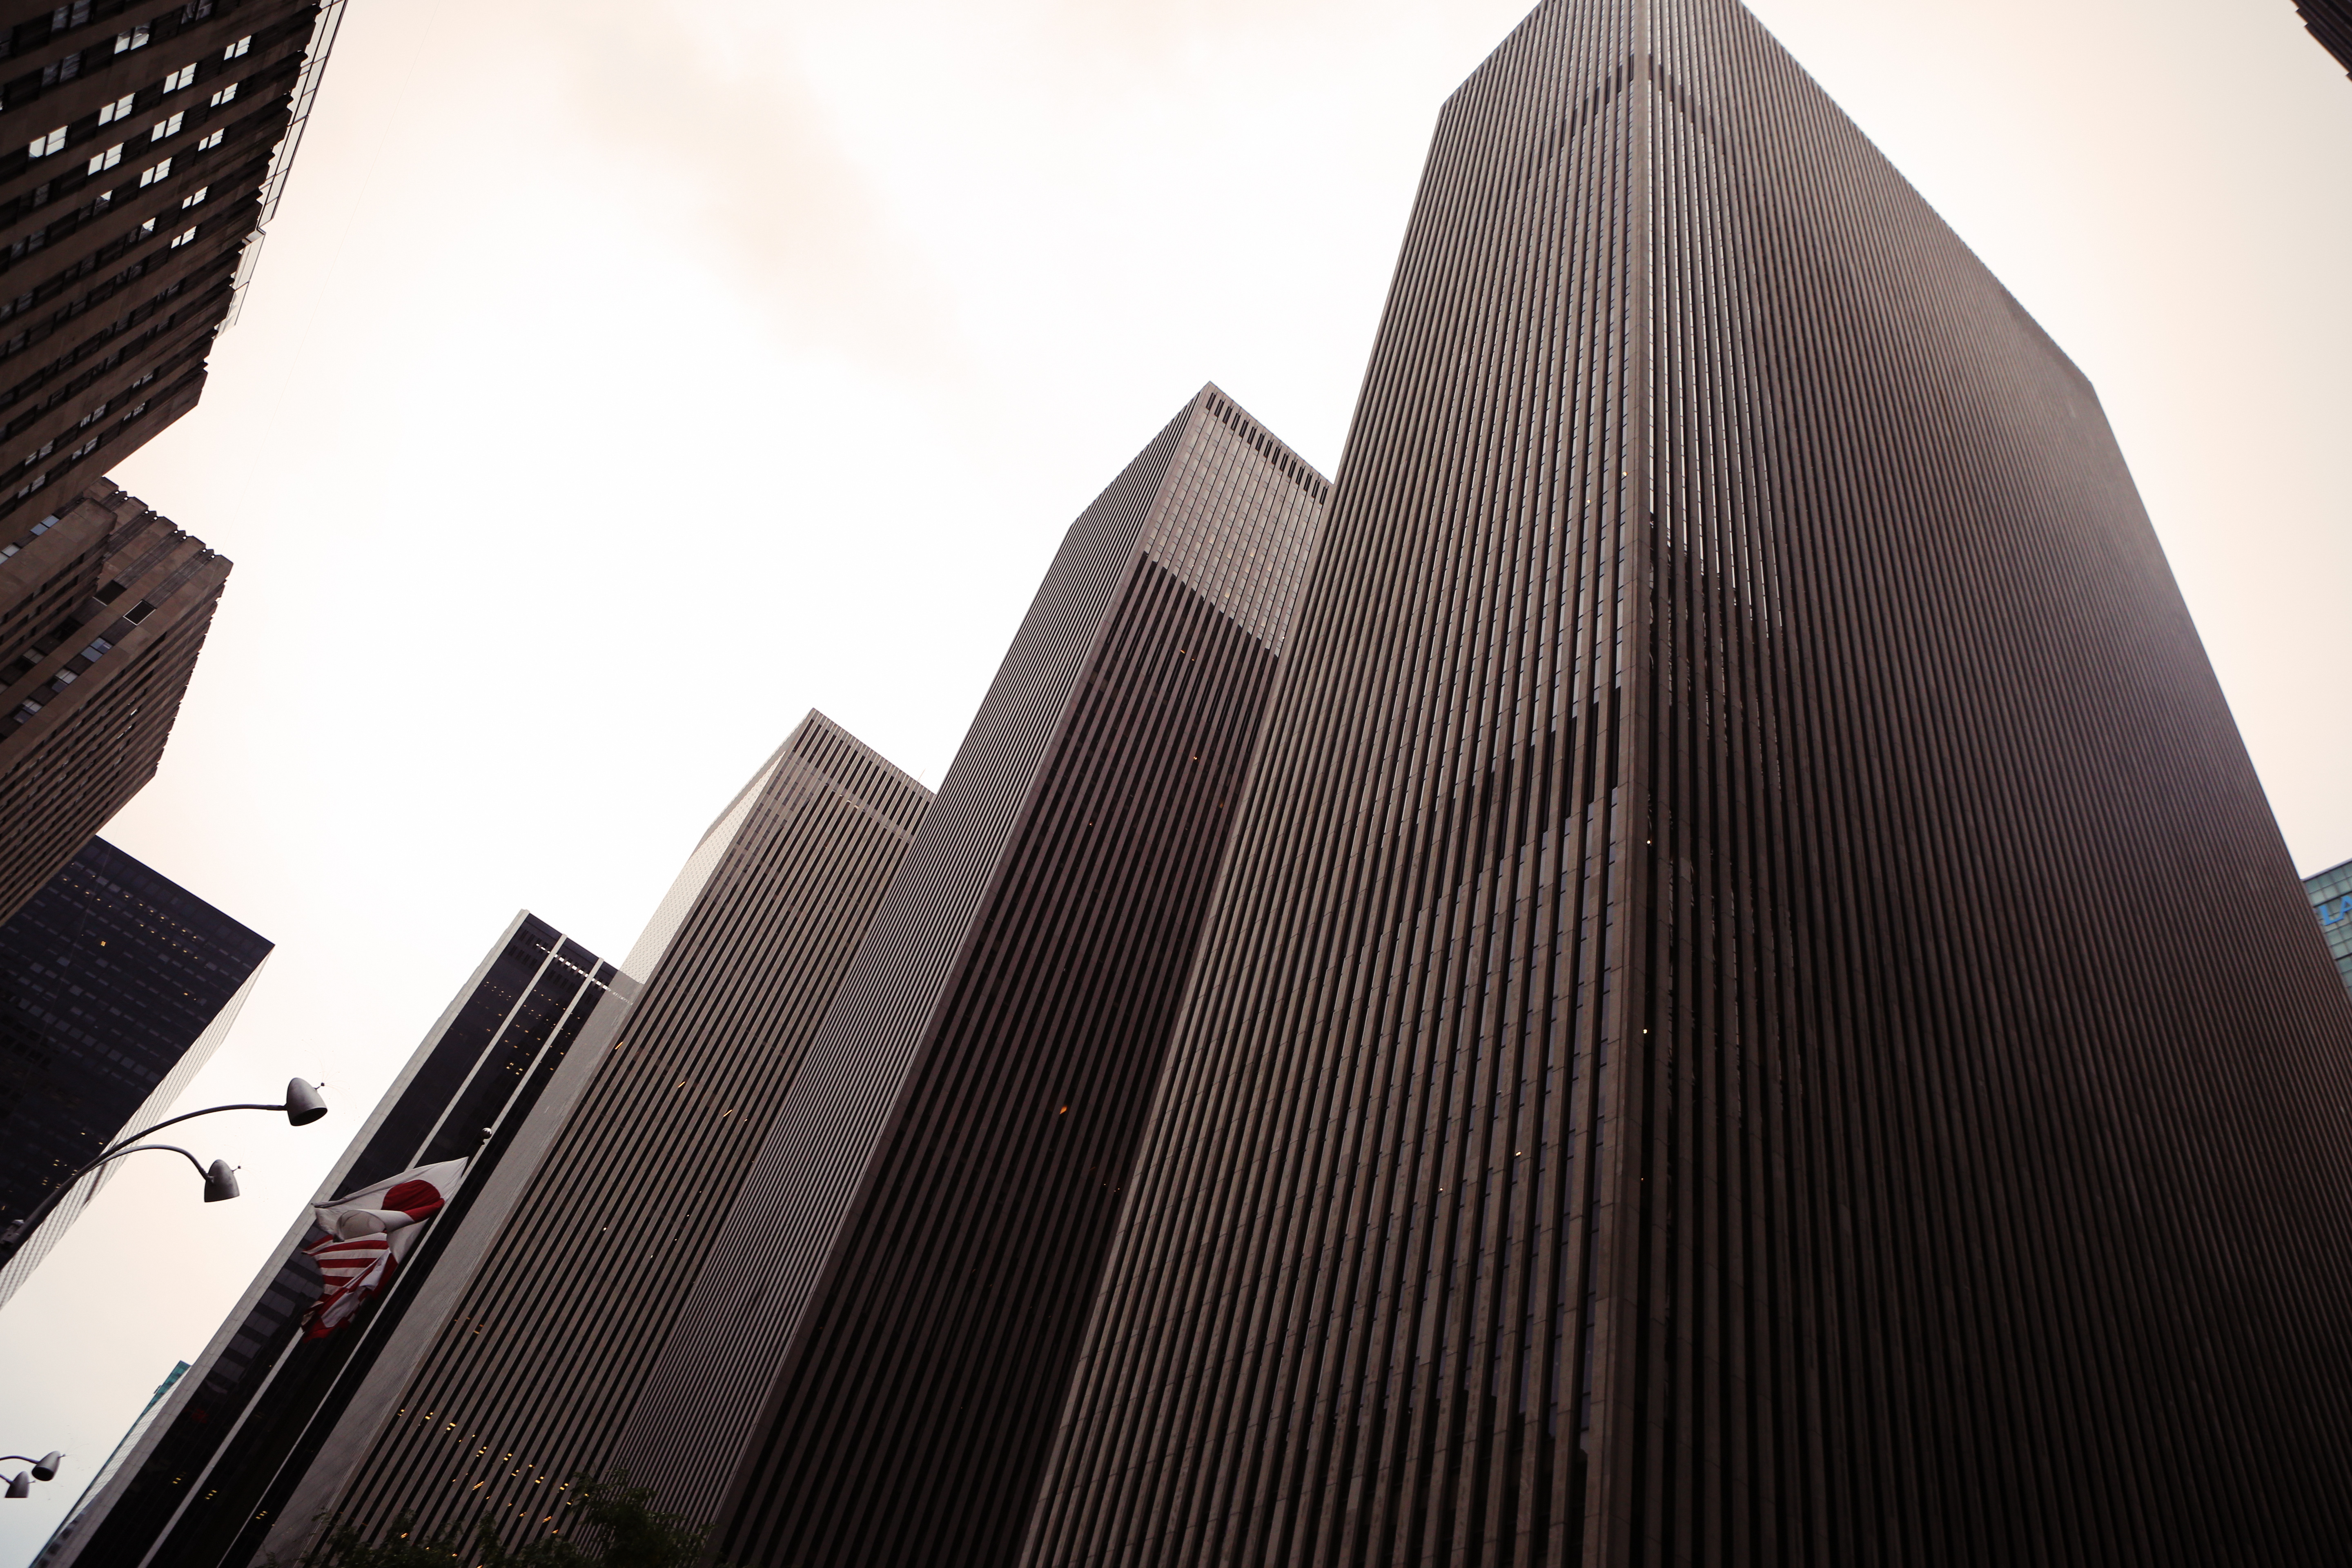
black and white, architecture, sky, skyscraper, new york, line, facade, black, monochrome, tower block, buildings, symmetry, shape, metropolis, low angle shot, high rises, monochrome photography